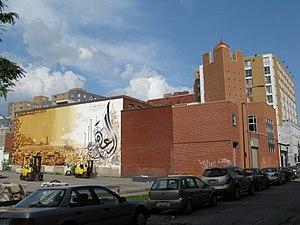
L’islam est la religion minoritaire la plus importante au Québec. L’immigration des communautés musulmanes au Québec s'est graduellement accrue au cours du XXᵉ siècle. La population musulmane du Québec est très diversifiée, plusieurs groupes ethnoculturels musulmans y sont établis depuis plus d'une ou deux générations. En 2011, les musulmans représentaient 3,1 % de la population québécoise.
La religion au Québec inclut une diversité de groupes et de croyances religieuses. La religion, plus précisément l'Église catholique romaine, a longtemps occupé une place centrale et intégrale au sein de la société québécoise depuis l'arrivée des premiers colons français en Nouvelle-France. Cependant, depuis la Révolution tranquille et le Concile Vatican II dans les années 1960, il y a une véritable séparation entre l'État et la religion et la société en général voit la religion comme une affaire privée. Néanmoins, le catholicisme représente toujours 75 % de la population québécoise en 2011. Les catholiques sont suivis par les gens sans religion en termes de pourcentage de la population totale de la province. Les autres religions présentes au Québec incluent, en ordre d'importance, l'islam, le judaïsme, les traditions religieuses asiatiques et les traditions des Premières nations.